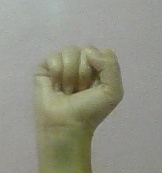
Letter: saad